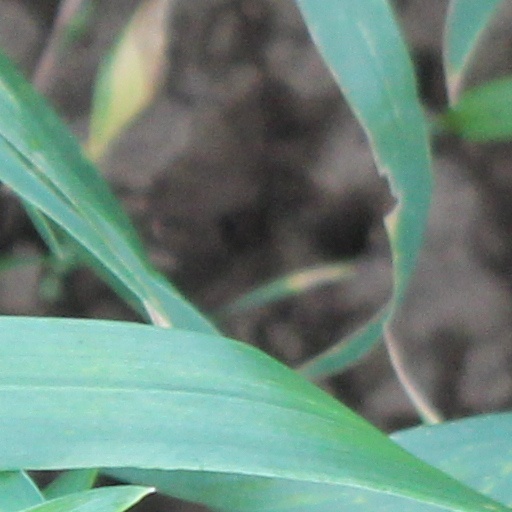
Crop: wheat